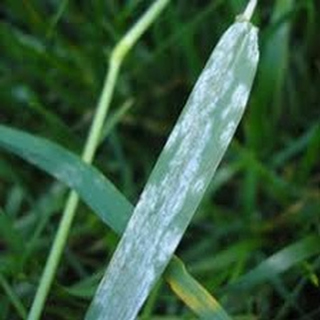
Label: wheat_mildew